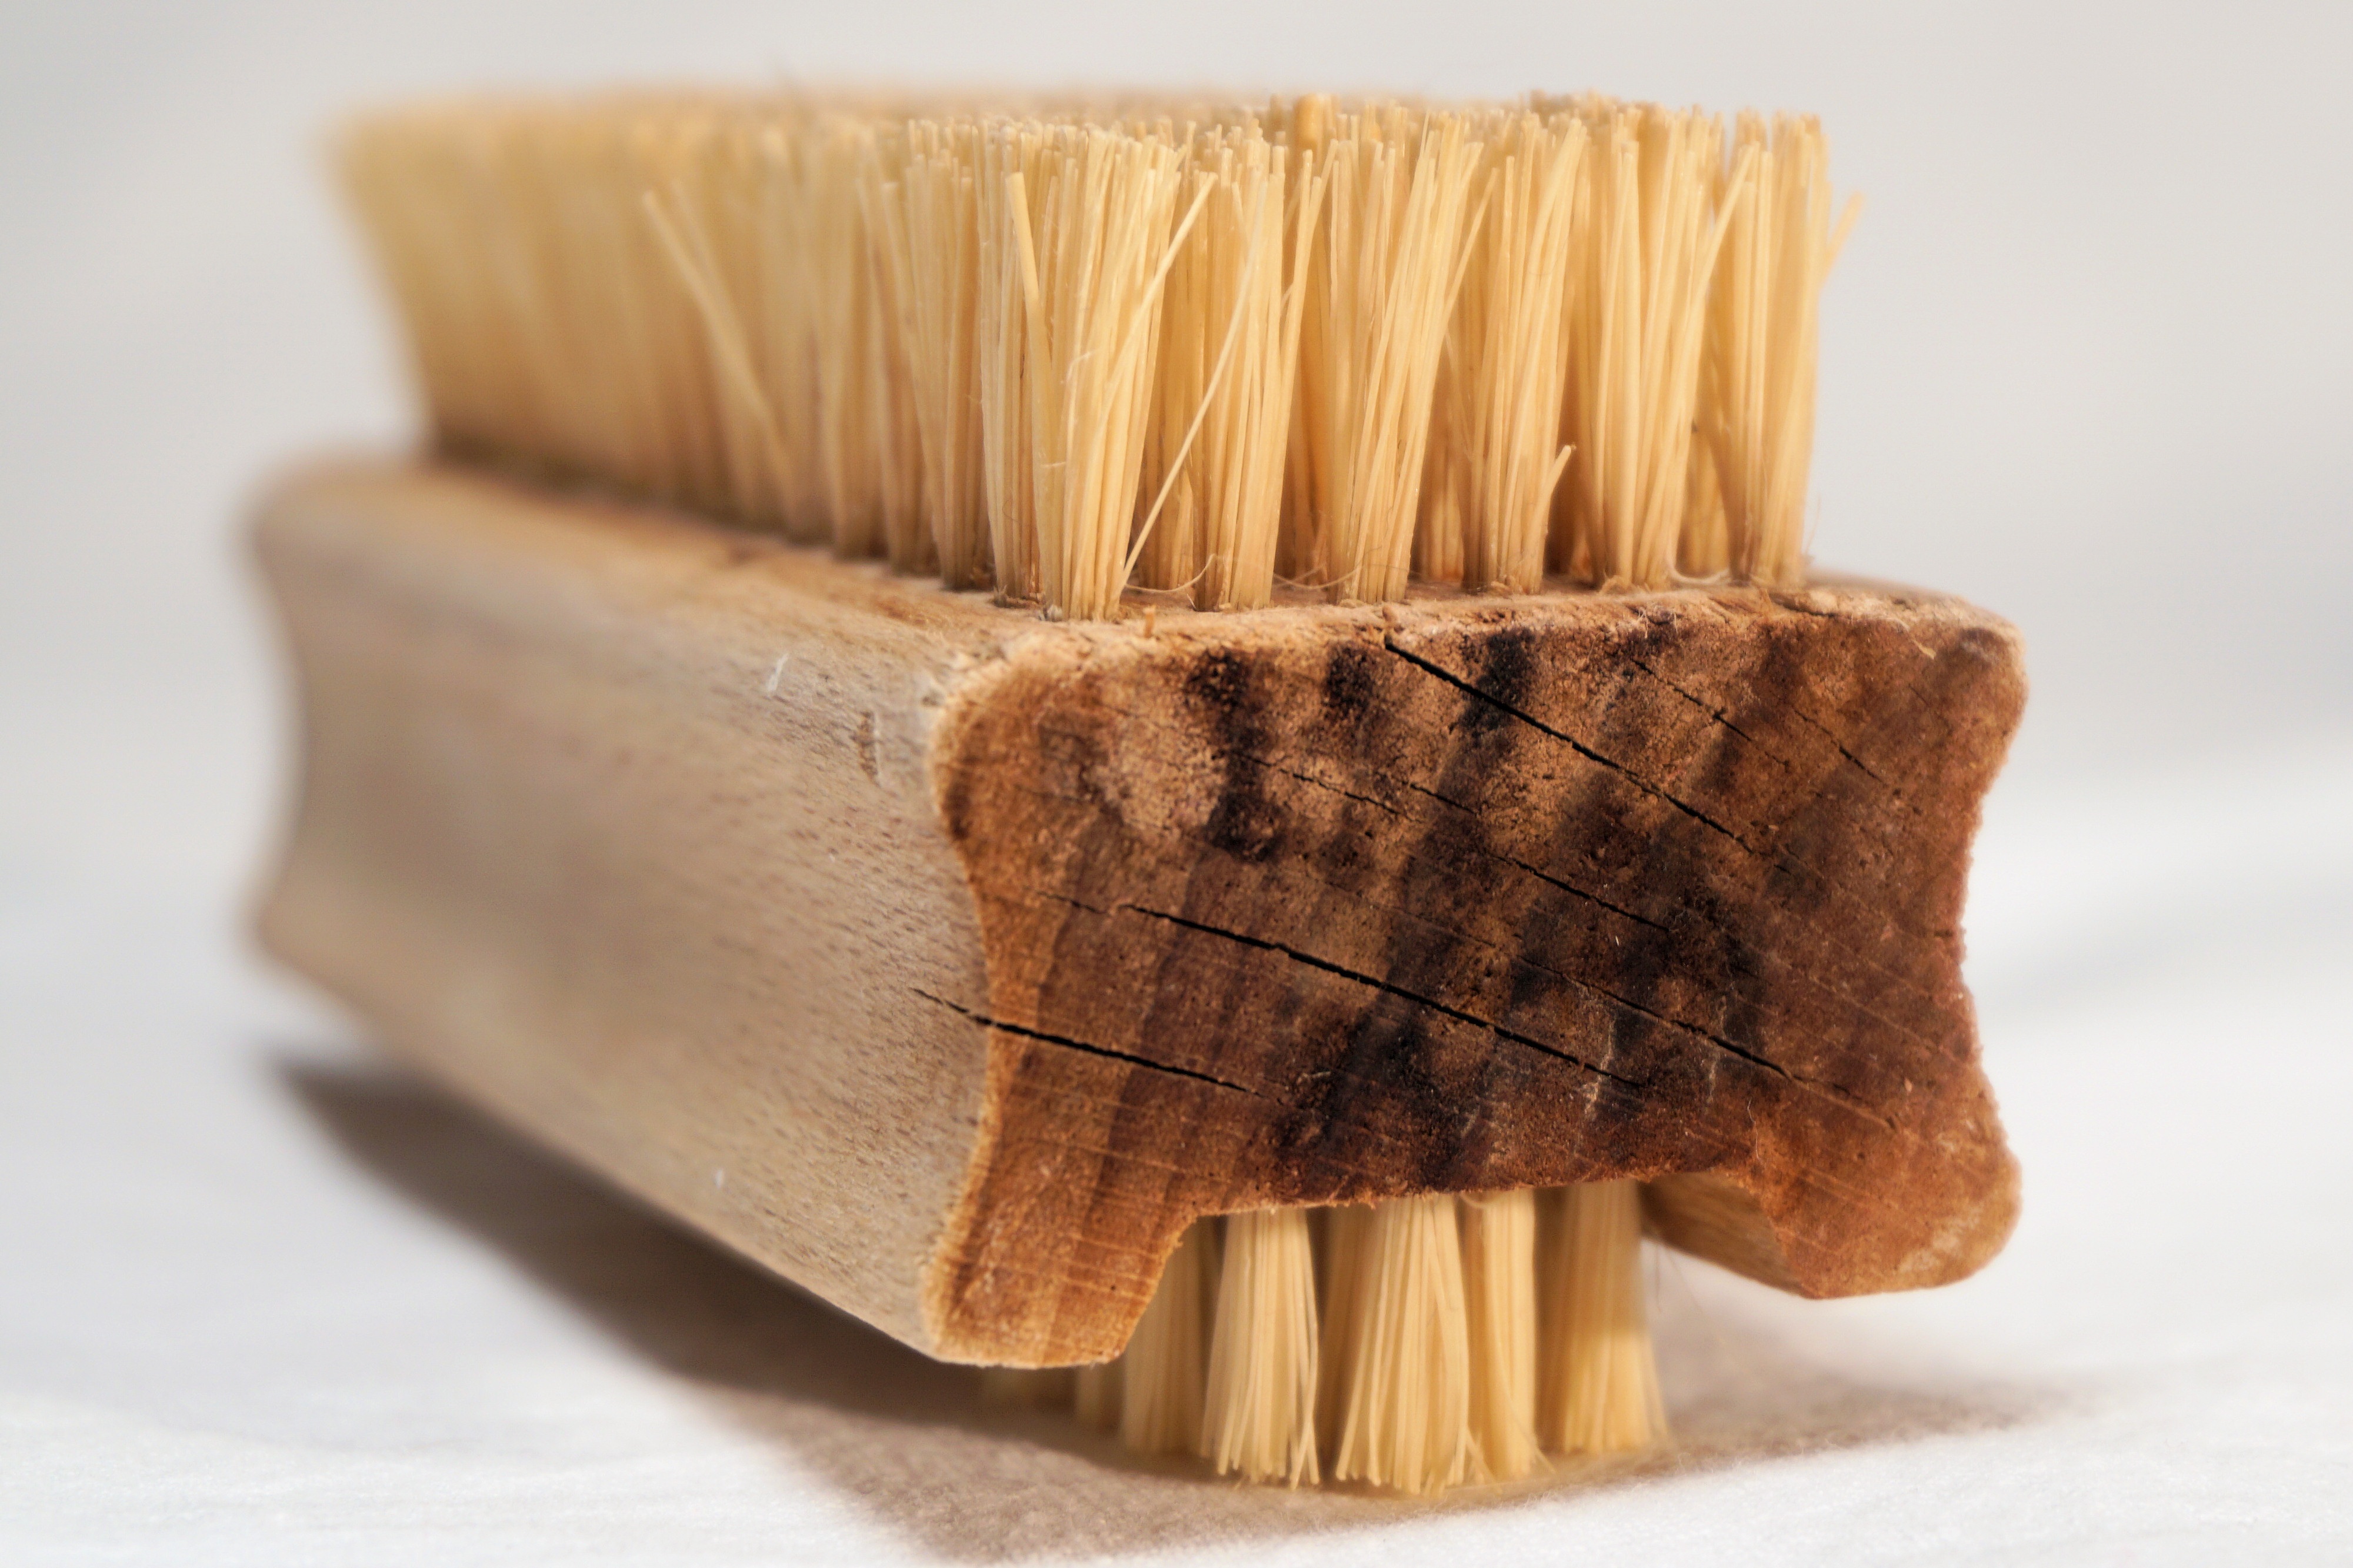
wood, scrub, brush, clean, wash, furniture, cleaning, bristles, flavor, body care, cleanliness, hand brush